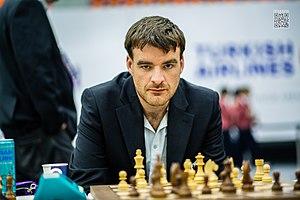
Gawain Christopher B. Jones est un joueur d'échecs anglais né le 11 décembre 1987 à Keighley.